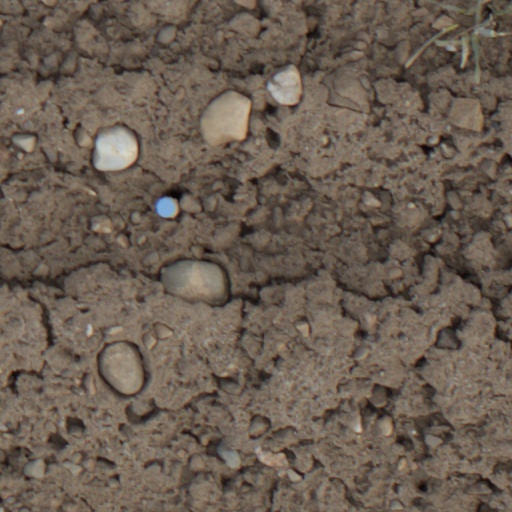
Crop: wheat